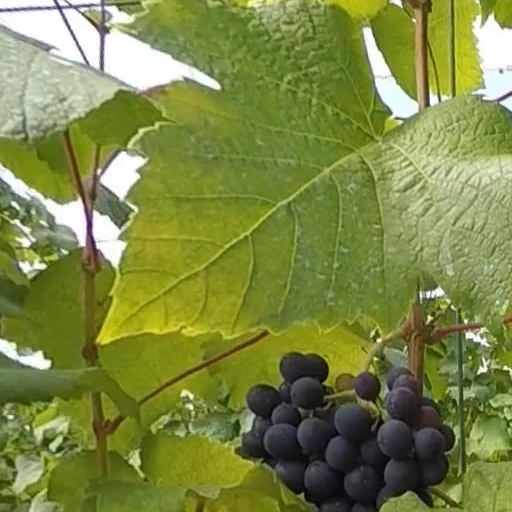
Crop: grape